Supermarine Channel

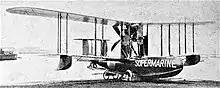
Supermarine Channel (1920)

In October 1920, the aeronautical magazine "Flight" described the aircraft as able “to delight the heart of any sea-faring man, for they are pre-eminently the product of men who know and understand the sea and its ways”. The Channel's engine was a Beardmore 160 hp, separated from the wing structure and fixed at the top of an A-shaped frame to prevent vibrations from passing to the wings. Because of the position of the engine, the tail unit was made with two planes. The Channel was equipped with an anchor and a boathook. Mitchell's team produced a series of interchangeable interiors that could be used at short notice, enabling it to be used as a fighter or for training purposes.